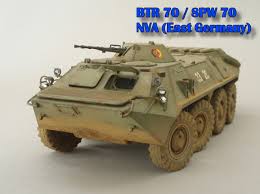
Label: BTR-70